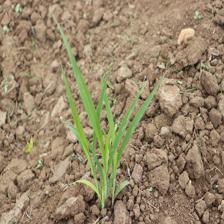
Label: Sorghum